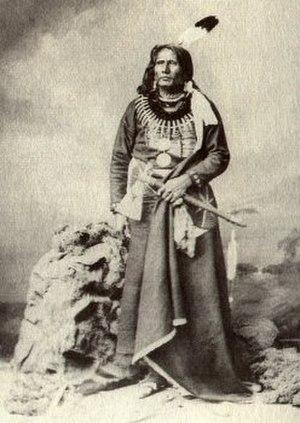
Standing Bear, chef indien
Standing Bear, Machunahzha en ponca est un chef de la tribu amérindienne des Poncas. Il est connu pour avoir obtenu, lors d’un procès, la reconnaissance de la Cour de justice américaine qu’« un Indien est une personne » et est donc sous la protection de l’habeas corpus qui le protège de toute arrestation arbitraire. Sa victoire judiciaire se suivit d’une grande tournée de conférences à travers les États-Unis accompagné de Susette La Flesche et de son mari Thomas Tibbles durant laquelle ils diffusèrent largement la question des conditions de vie des Amérindiens dans les réserves auprès des intellectuels euro-américains. Du jugement porté lors de son procès découla quelques années après le Dawes Act qui est le premier signe de reconnaissance de droits individuels pour les Amérindiens.